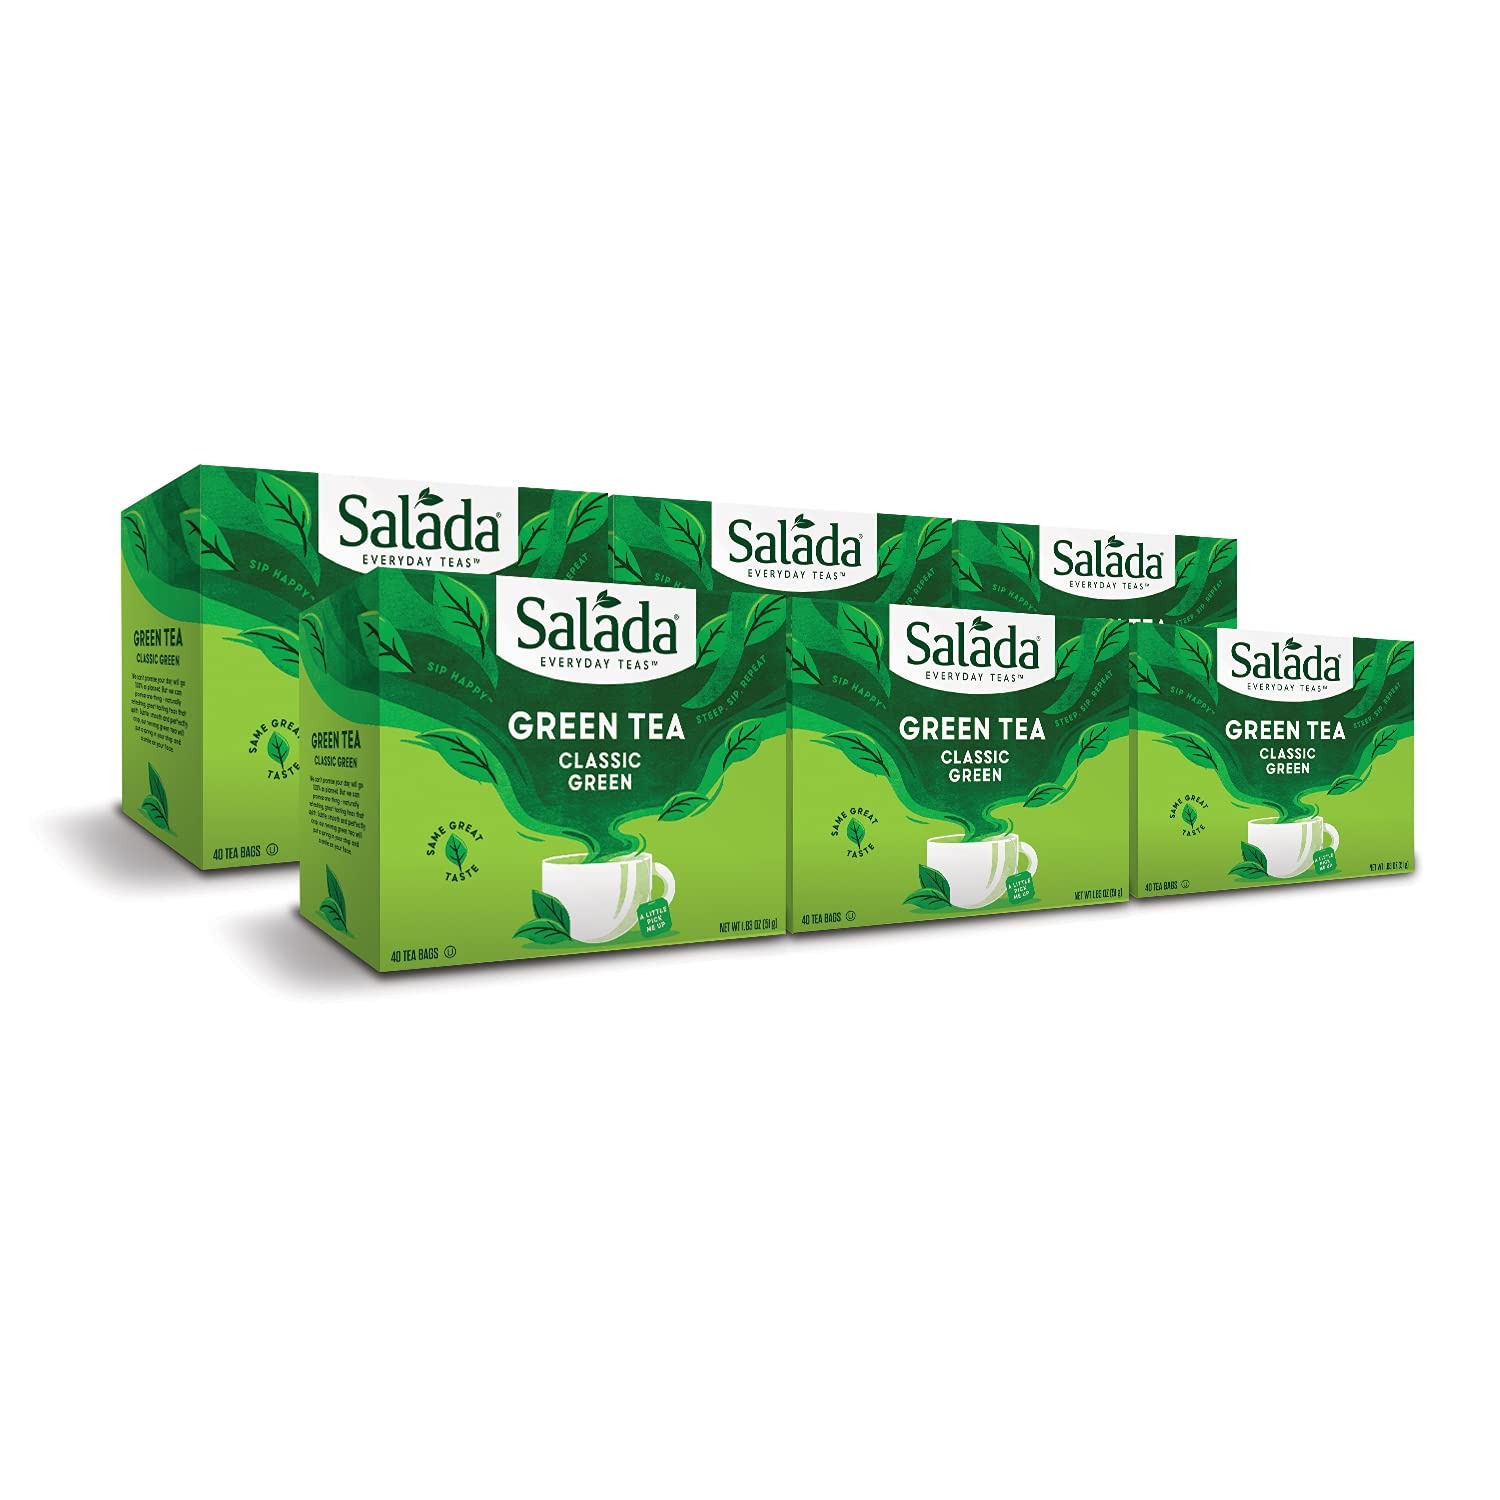
Item Name: Salada Green Tea Classic Green with 40 Individually Wrapped Tea Bags Per Box (Pack of 6) Contains Caffeine Brew Hot Naturally Flavored Rich in Antioxidants Zero Calories
Bullet Point 1: SALADA CLASSIC GREEN TEA- From the lush tea gardens of the Orient, Salada Green Tea is a fine-quality blend that continues in the ancient Orient tradition. Unlike other teas, green tea leaves are steamed rather than oxidized to create a distinctly different tea type. Once brewed, Salada Green Tea produces a delicately smooth flavor and a natural sweetness all its own.
Bullet Point 2: SINGLE SERVE GREEN TEA BAGS- Each box has 40 individually wrapped tea bags. Steep the tea bag in hot water for 3-5 minutes for the perfect cup of Green Tea which delivers a strong, but smooth tea experience. It can be served hot or cold.
Bullet Point 3: BENEFITS OF DRINKING TEA- Our Green Tea makes an amazing cup of tea that promotes overall health and well-being. Green Tea contributes to total water intake, promoting hydration.
Bullet Point 4: ENJOY A CUP WITH ZERO GUILT- Our Green tea has zero calories. So every tea lover can enjoy a cup any time of the day without worry. Our green tea has a refreshingly smooth and delicate flavor with hints of natural sweetness that are perfect for cold or hot brews.
Bullet Point 5: DELICIOUSLY EASY – Let’s face it, living healthy every day isn’t easy. Salada is here to help! Our teas are a deliciously simple way to help live well every day. Nature made green tea simple and delicious, so it only makes sense to keep it that way.
Value: 240.0
Unit: Count

Price: 33.99